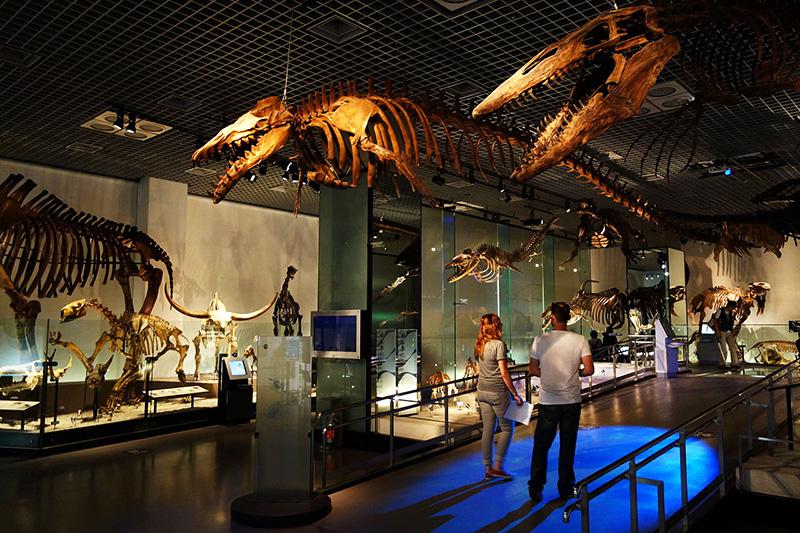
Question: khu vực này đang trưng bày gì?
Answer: khu vực này đang trưng bày các bộ xương khủng long